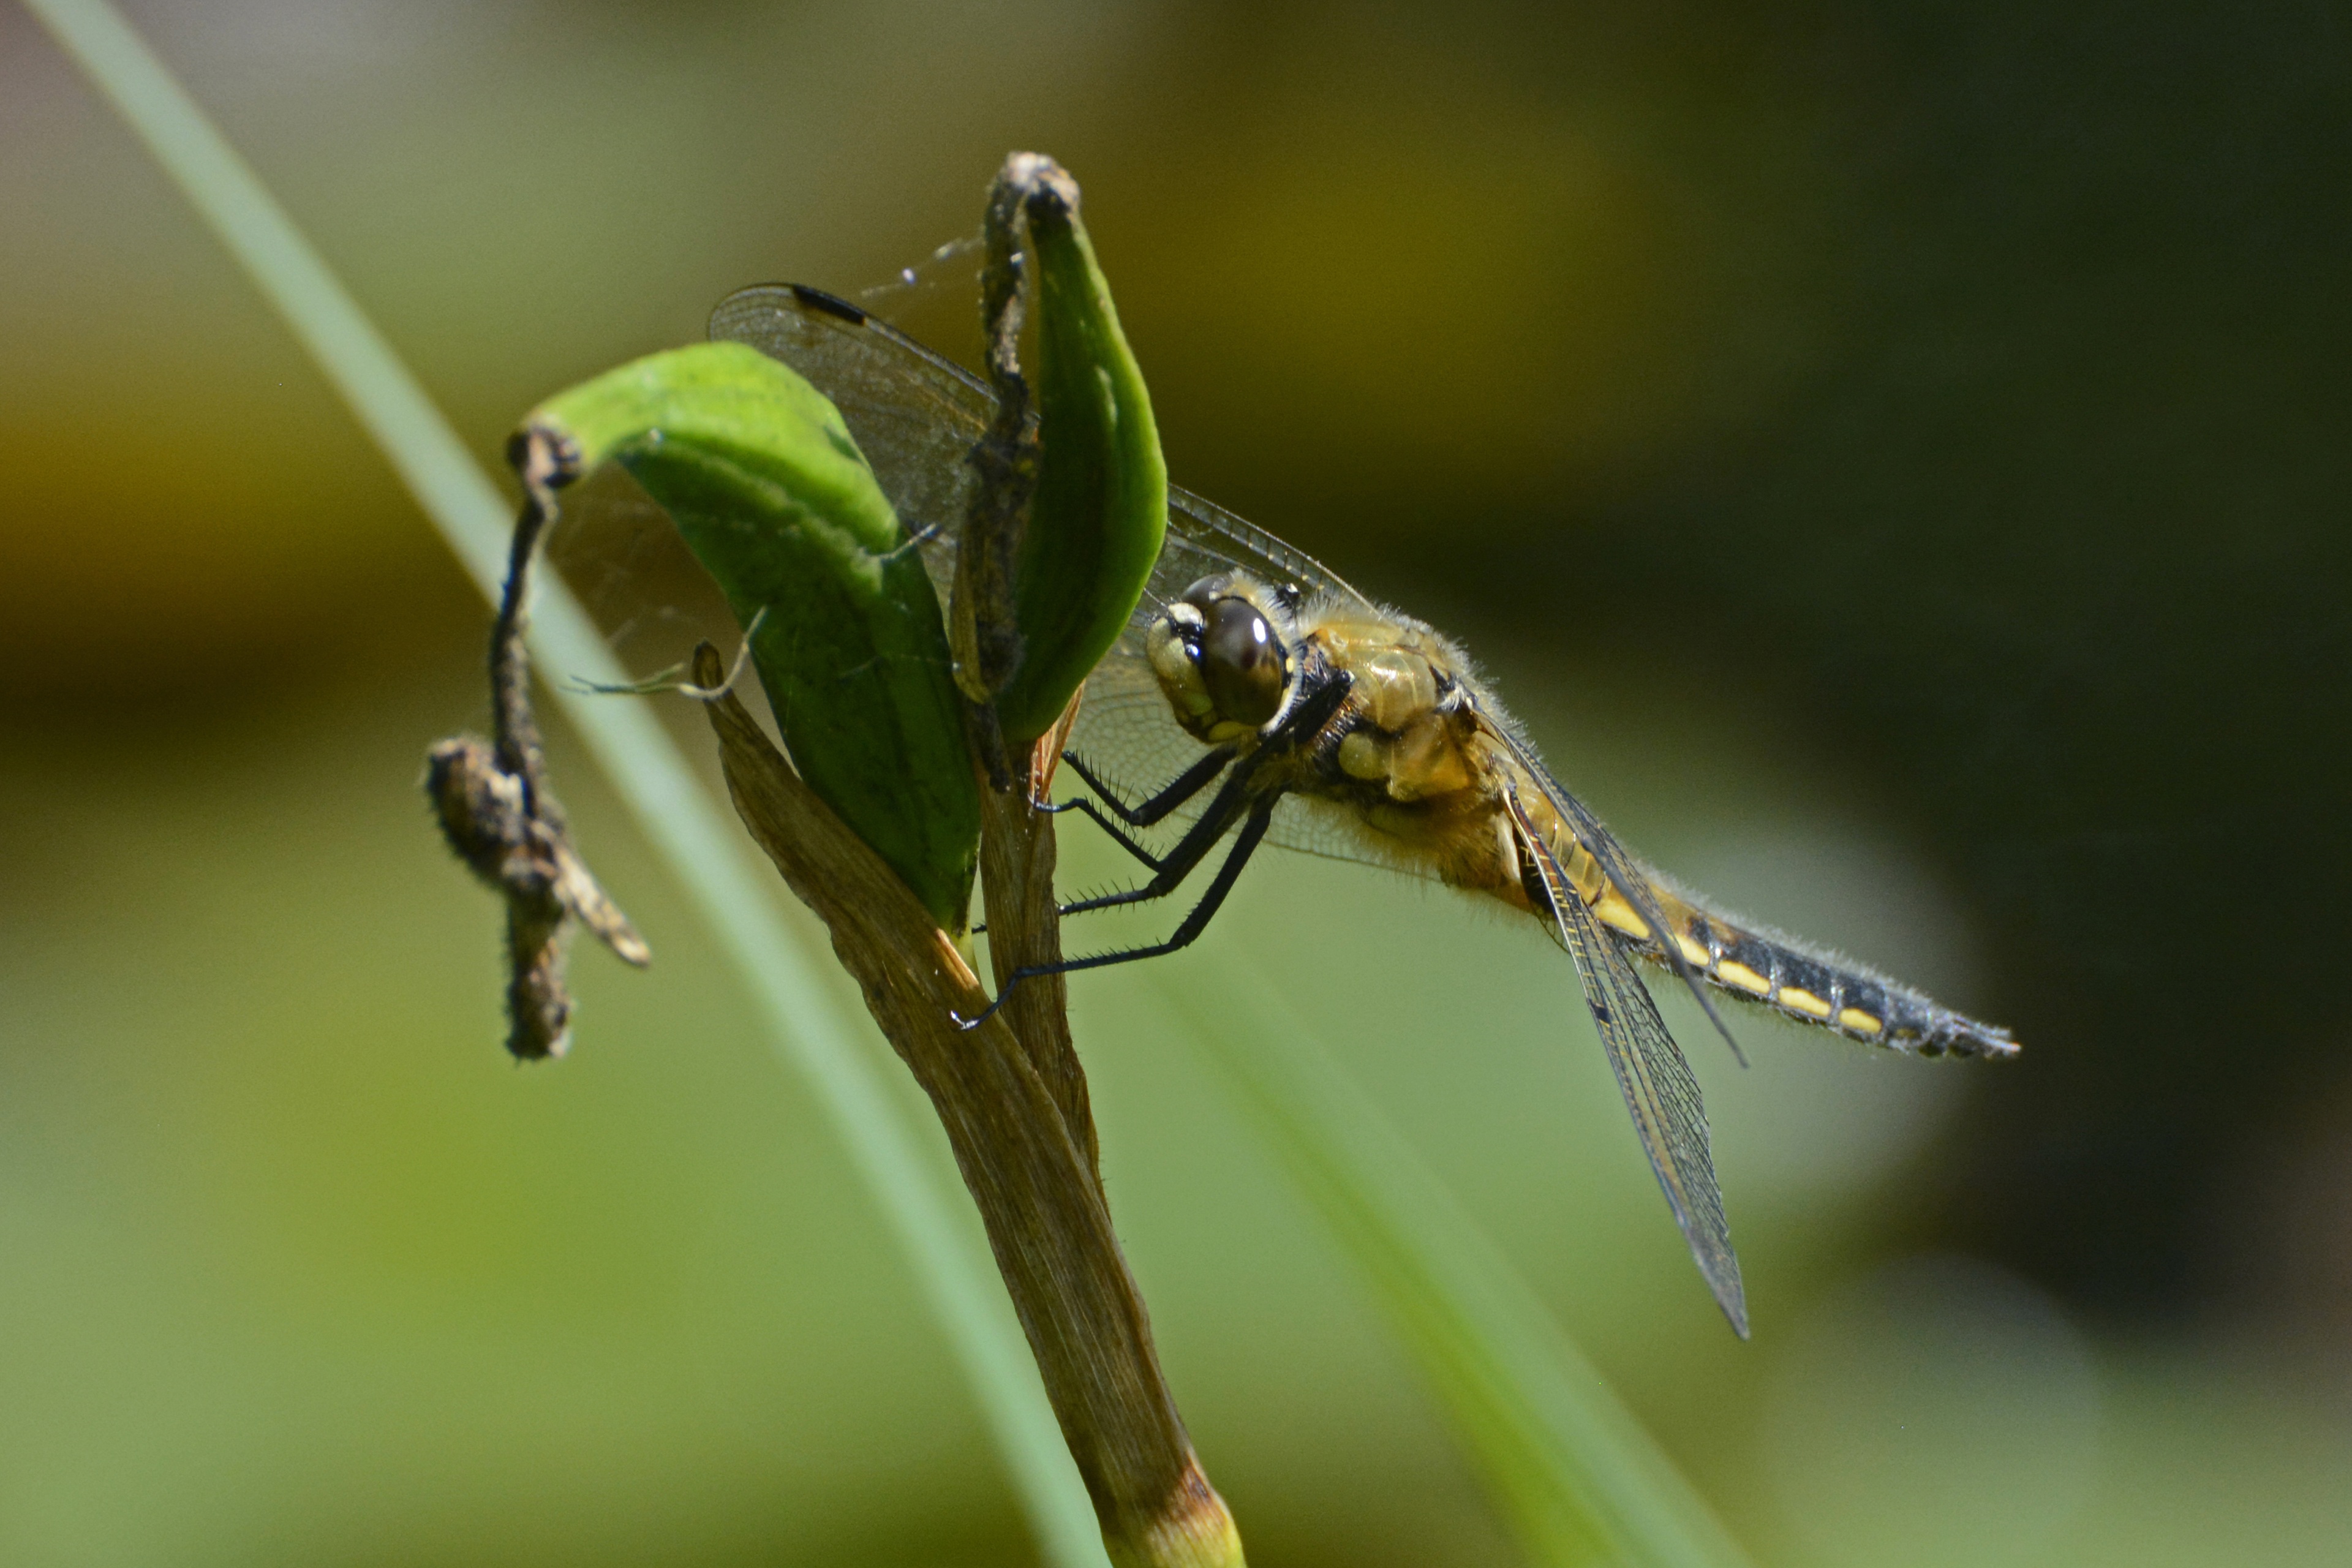
nature, grass, wing, photography, animal, fly, green, insect, close, fauna, invertebrate, close up, blade of grass, transparent, eyes, dragonfly, creature, damselfly, flight insect, macro photography, arthropod, halm, plant stem, dragonflies and damseflies, net winged insects